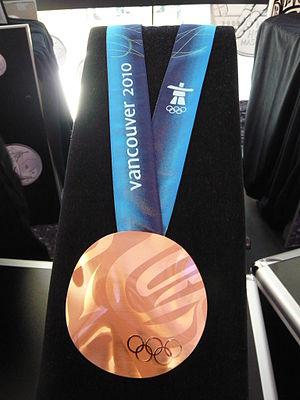
Une médaille olympique est une médaille attribuée au cours des Jeux olympiques aux trois meilleurs athlètes ou équipes de chaque compétition qui reçoivent respectivement une médaille d’or, d’argent ou de bronze. Outre ces médailles qui symbolisent la consécration sportive, certaines personnes ou organisations, notamment les comités nationaux olympiques, offrent à leurs champions des primes, cadeaux ou avantages en nature.